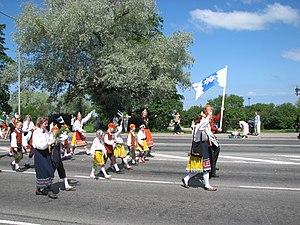
Muhu, aussi appelée Muhumaa, est une île estonienne de l'archipel de Moonsund dans la mer Baltique.